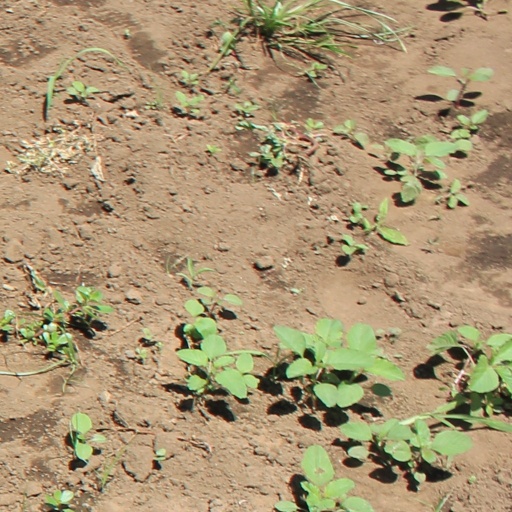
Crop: soybean